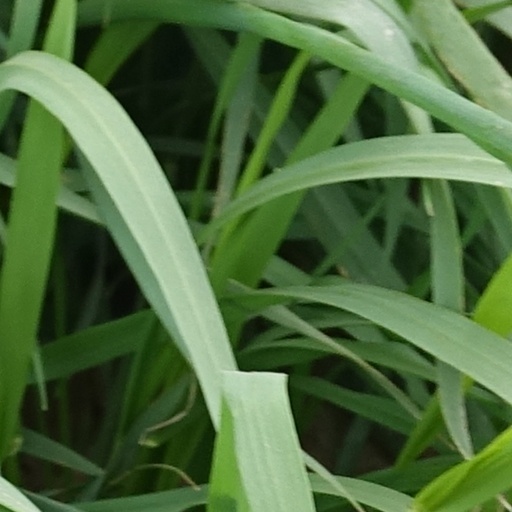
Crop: wheat